Coalition combat operations in Afghanistan in 2006

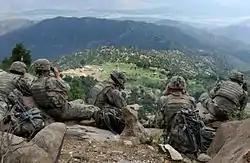
US troops from the 2nd Battalion, 503rd Infantry Regiment in Afghanistan, August 2006

In January 2006, NATO's focus in southern Afghanistan was to form Provincial Reconstruction Teams with the British leading in Helmand Province and the Netherlands, Australia and Canada leading similar deployments in Orūzgān Province and Kandahar Province respectively. The United States, with 2,200 troops, stayed in control of Zabul Province. Local Taliban figures voiced opposition to the incoming force and pledged to resist it, including the beginning of the 2006 Taliban offensive.